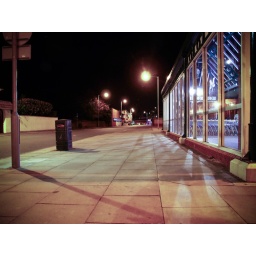
Edited in Lightroom to make the light seem more natural. It was originally very yellow (due to sodium street lamps).